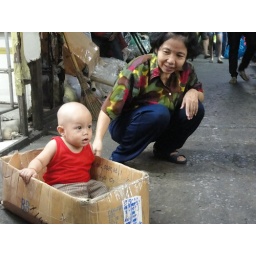
boy in a box